Sean Conway (swimmer)

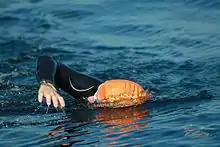
Conway during his successful attempt to become the first person in history to swim from Land's End to John o' Groats

Starting on 30 June 2013, Conway set out to swim from Land's End in the south-west of Great Britain, to John o' Groats in the north, travelling up the west coast of Great Britain and via the east coast of Ireland. He completed the swim on 11 November, the first person to do so. He swam in 135 days, 90 of which were spent in the water, the others avoiding contrary tides, resting, and avoiding bad weather, sometimes ashore and sometimes on his support yacht. He grew a thick beard to help prevent jellyfish stinging his face.